Royal Ranger Regiment

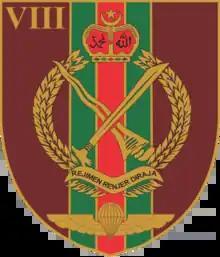
The insignia of the 8th Battalion (Parachute), Royal Ranger Regiment

8th Rangers was formed on 1 March 1973, 3 years after the formation of 7th Rangers. 8th Rangers was raised as the first parachute infantry battalion in the Malaysian Army, and achieved operational status on 1 July 1990 as a component of the elite 10 Paratroop Brigade (Malaysia).